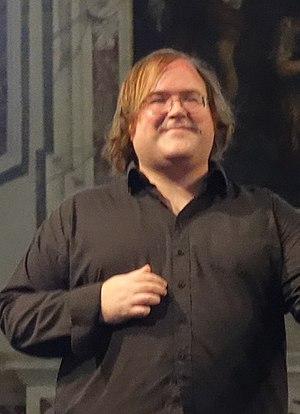
Christian Ihle Hadland, né le 20 février 1983 à Stavanger, est un pianiste classique norvégien.